Dharwadi

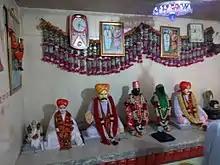

Dharwadi is a village in Pathardi taluka in Ahmednagar District of Maharashtra State, India. It belongs to Khandesh and Northern Maharashtra region. It belongs to Nashik Division. It is located 28 km towards East from District headquarters Ahmednagar. 29 km from Pathardi. 257 km from State capital Mumbai.